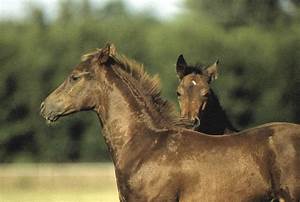
Label: horse